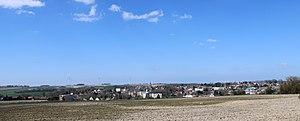
Panorama de la ville depuis les hauteurs de la déviation.
Fresnoy-le-Grand est une commune française située dans le département de l'Aisne, en région Hauts-de-France.